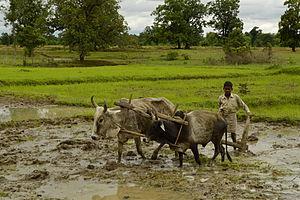
Labour d'une rizière avec des boeufs, district d'Umaria, Madhya Pradesh, Inde.
L’araire est un instrument aratoire à bâti symétrique sans versoir et muni d'un soc pointu qui fend la terre sans la retourner. Il est employé en Mésopotamie depuis le IVᵉ millénaire av. J.-C. Tracté par un animal, il scarifie la couche supérieure du sol et la rejette de part et d’autre de la raie. L’arairage qu'il effectue est donc superficiel. On continue de l'utiliser en Extrême-Orient, en Amérique du Sud et en Afrique du Nord.
Les bovins, particulièrement les bœufs, sont utilisés comme animaux de trait. Ils sont en effet dociles, développent une bonne puissance de travail et sont résistants à l’effort.